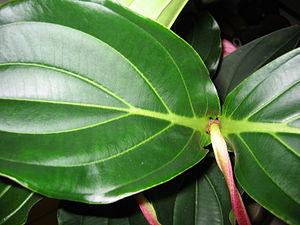
Medinilla magnifica est une espèce de plantes tropicales du genre des Medinillées, dans la famille des Melastomataceae. Elle compte parmi les plus belles découvertes jusqu'à ce jour parmi les 521 espèces de medinillées et une des rares espèces pouvant être cultivées comme plante d'intérieur. Elle fut baptisée par Josè de Medinilla y Pineda, qui était gouverneur sur la péninsule des Mariannes au xixᵉ siècle. « Magnifica » vient du latin et signifie « magnifique ».